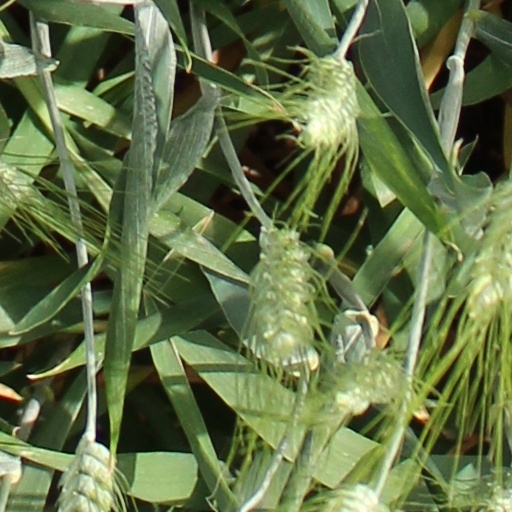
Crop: wheat